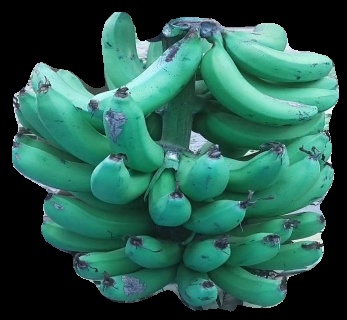
Variety: pachbale
Grade: grade3